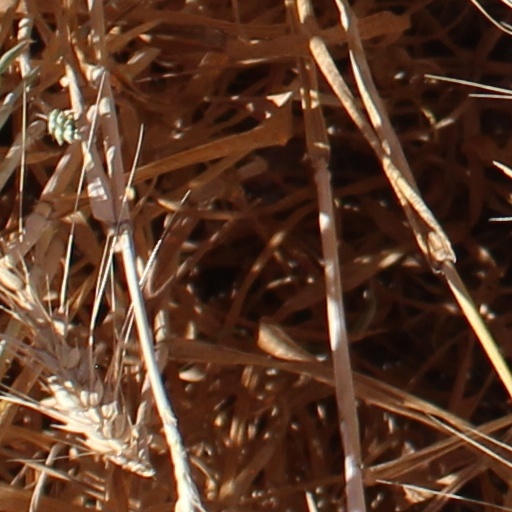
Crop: wheat